Mont-Terri Castle

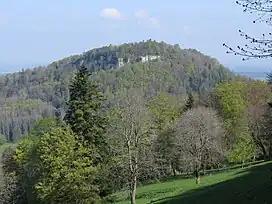
Mont Terri showing the natural cliffs which protect the western side of the summit plateau.

Mont-Terri Castle is a ruined medieval castle above a prehistoric hillfort on Mont Terri, located in the municipality of Cornol of the Canton of Jura in Switzerland. It is a Swiss heritage site of national significance.